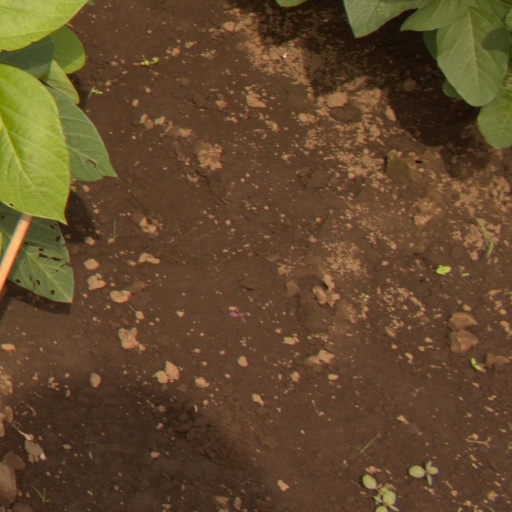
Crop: soybean